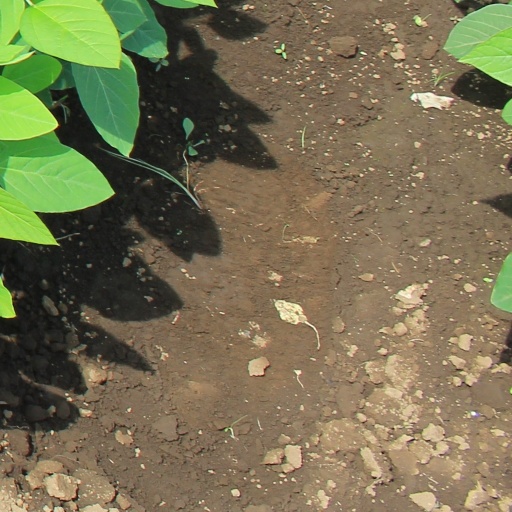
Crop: soybean